VR Class Dm12

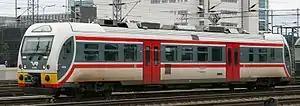
Dm12 number 4416 in the original red-gray livery at Jyväskylä in 2006.

Dm12 units were painted in a distinctive red-gray colouring on a white background. In June 2012, the two oldest units, 4401 and 4402, had been painted according to VR's white-green paint scheme. Nowadays all of them are in the white-green livery.